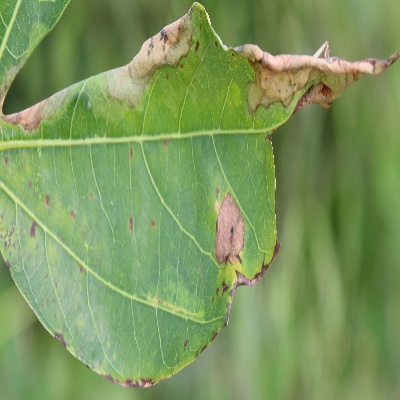
Crop: Cassava
Condition: bacterial blight